County Farm Park

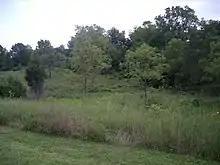
Fox Hollow Prairie

County Farm Park contains the Britton Woods Nature Area, an 18-acre forested area named for Claudius Britton, the last private landowner of what is the modern park who sold the land to the county in 1836. It contains both upland and floodplain tree species, including upland oak, hickory, and cherry trees as well as floodplain maple, ash, ironwood, and hornbeam trees. Numerous species of wildflowers grow in Britton Woods, but the white trillium ("Trillium grandiflorum") and Wild Geranium ("Geranium maculatum") are the most common. Other native flowers, including Rue anemone ("Thalictrum thalictroides"), Yellow Violet ("Viola pubescens"), False Solomon’s Seal ("Smilacina racemosa"), Bloodroot ("Sanguinaria canadensis"), and Early Meadow Rue ("Thalictrum dioicum"), are also part of the ecosystem.